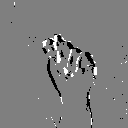
ASL letter: t